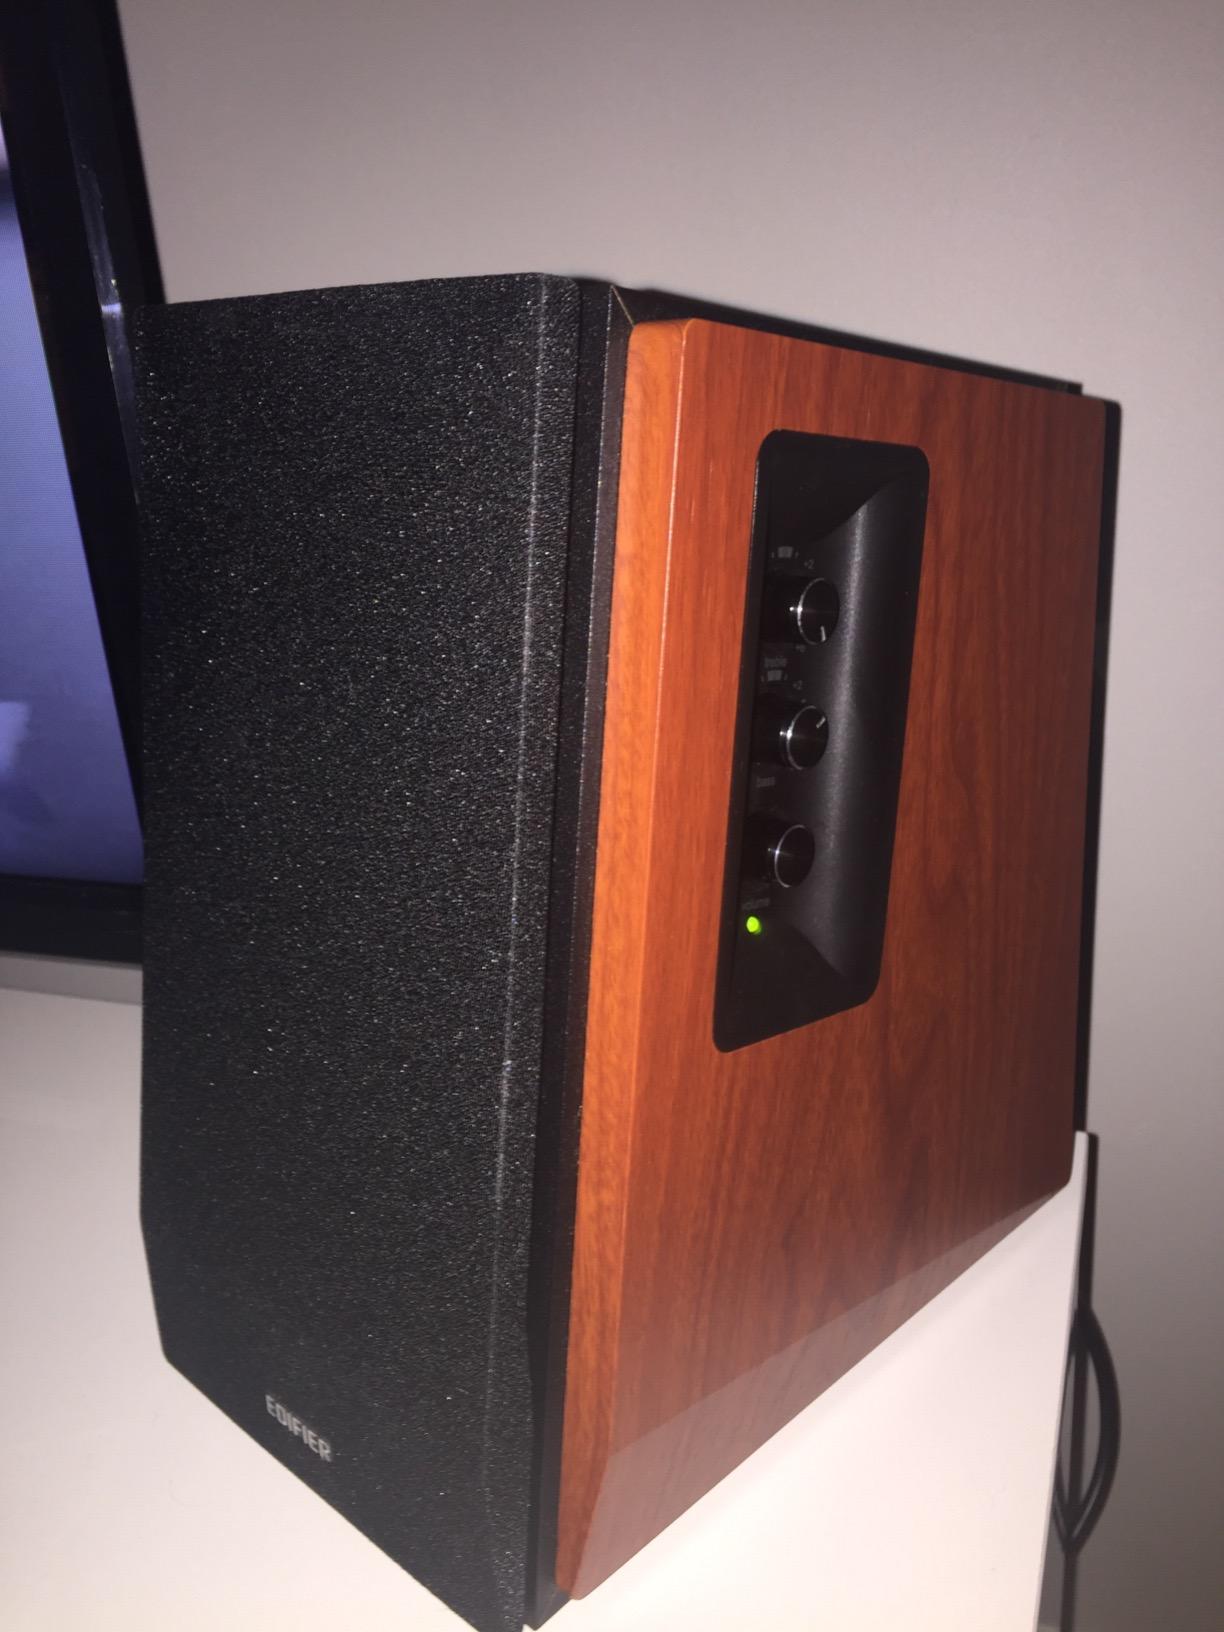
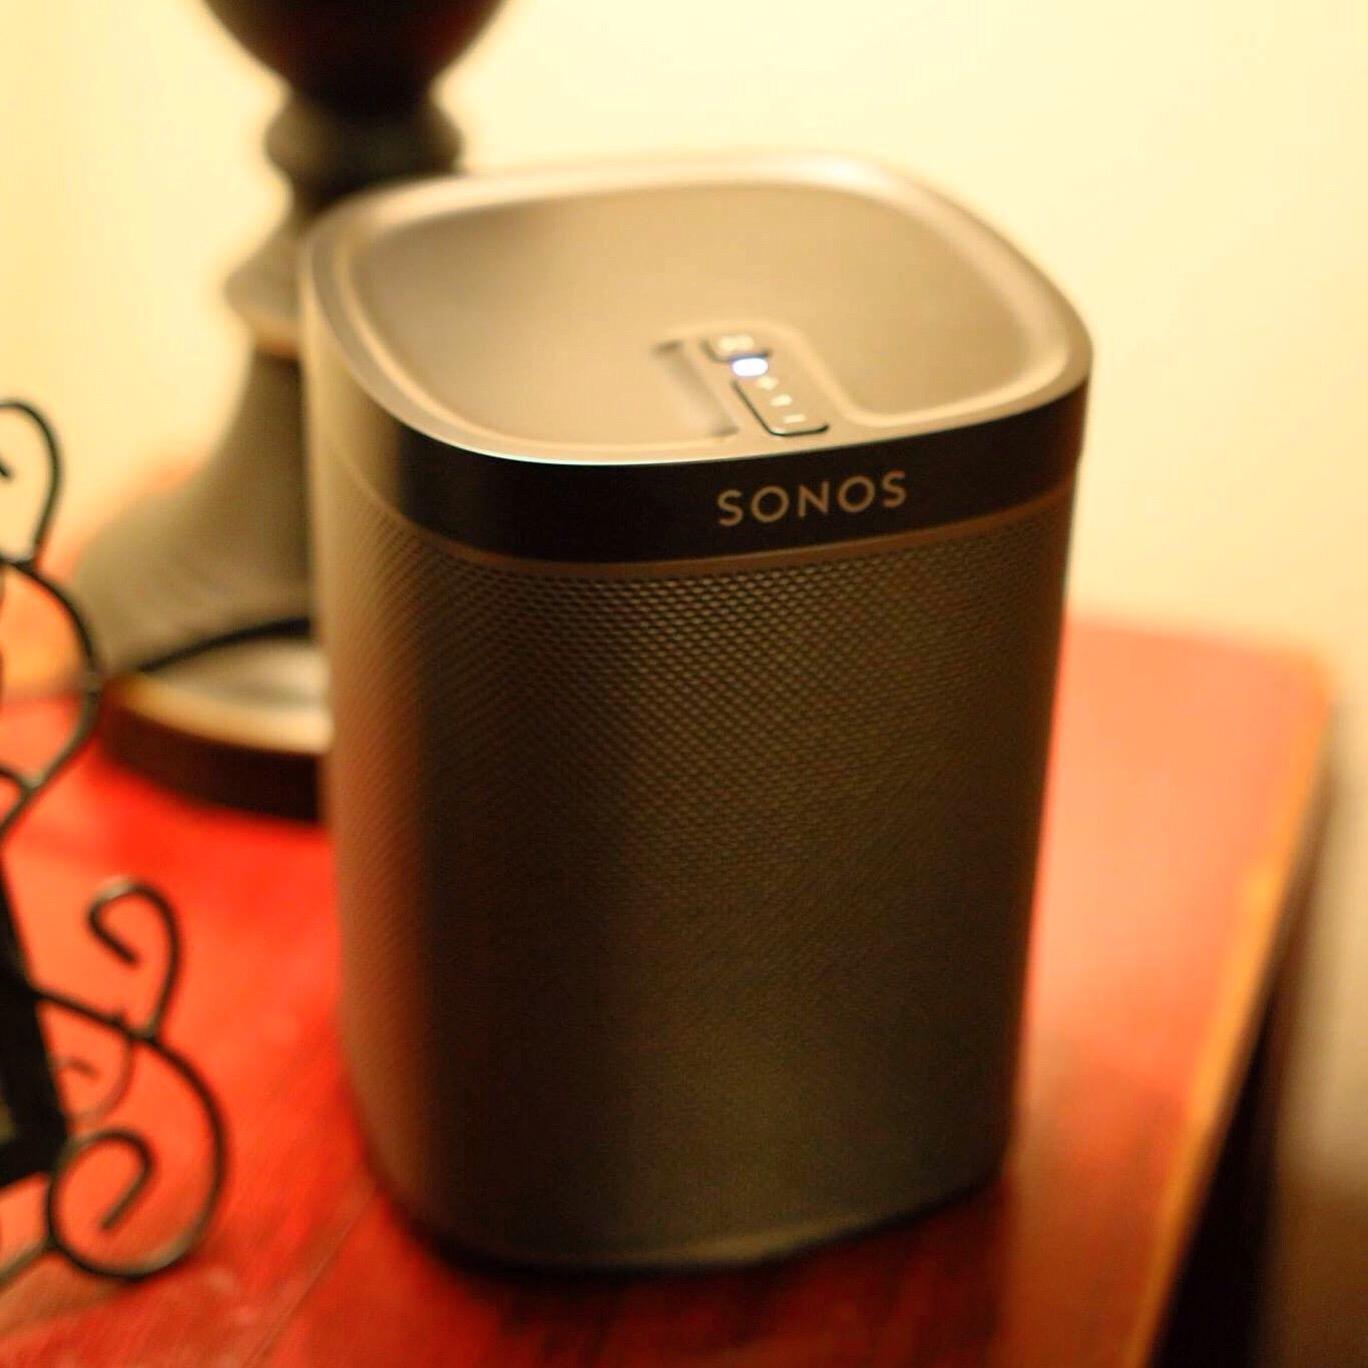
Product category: speaker
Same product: no